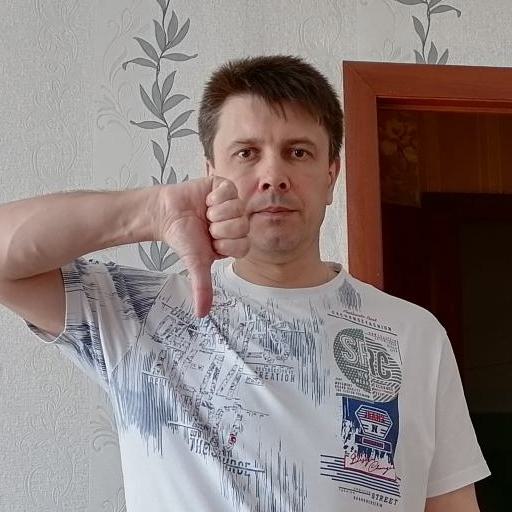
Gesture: dislike